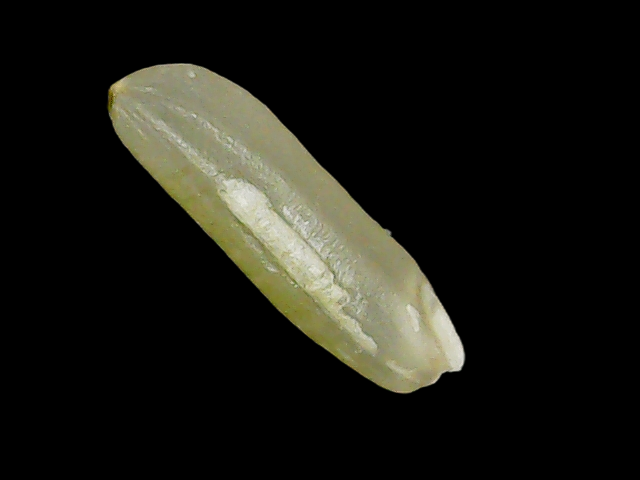
Rice variety: Binadhan21